Georges Bizet

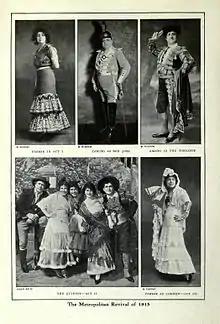
Publicity shots for the "Carmen" revival at the Metropolitan Opera, New York, in January 1915, with Enrico Caruso and Geraldine Farrar. Caruso is centre in the upper row, Farrar top left and bottom right.

Bizet's early one-act opera "Le docteur Miracle" provides the first clear signs of his promise in this genre, its sparkling music including, according to Dean, "many happy touches of parody, scoring and comic characterisation". Newman perceives evidence of Bizet's later achievements in many of his earliest works: "[A]gain and again we light upon some touch or other in them that only a musician with a dramatic root of the matter in him could have achieved." Until "Carmen", however, Bizet was not essentially an innovator in the musical theatre. He wrote most of his operas in the traditions of Italian and French opera established by such as Donizetti, Rossini, Berlioz, Gounod, and Thomas. Macdonald suggests that, technically, he surpassed all of these, with a feeling for the human voice that compares with that of Mozart.